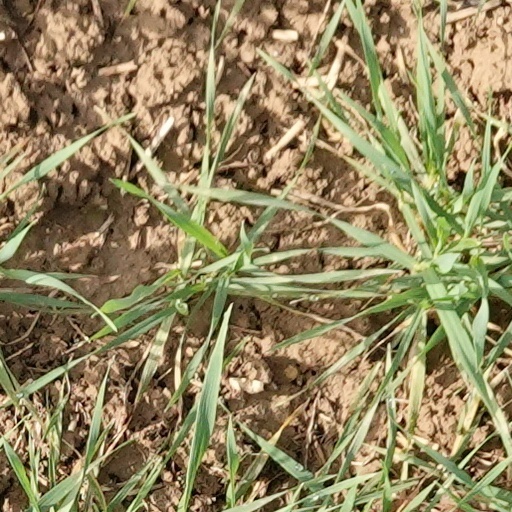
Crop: wheat